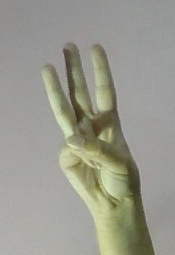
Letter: thaa